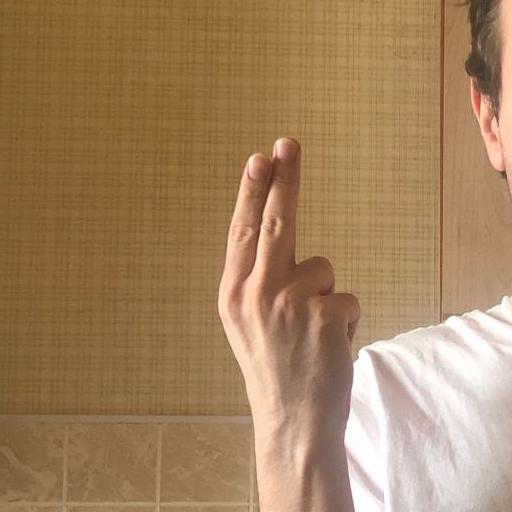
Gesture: two_up_inverted